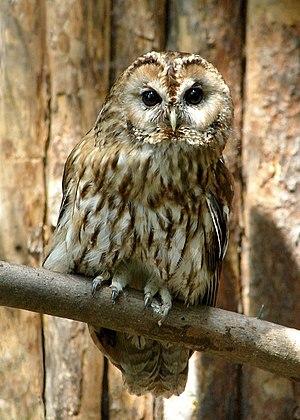
Cette liste de la faune française regroupe les espèces de Strigiformes peuplant la France métropolitaine.
Cette liste de la faune française regroupe les espèces de rapaces peuplant la France métropolitaine.
La Chouette hulotte ou Chat-huant est une espèce d'oiseau de la famille des Strigidae. Ce rapace nocturne est très répandu en Eurasie, notamment en Europe.